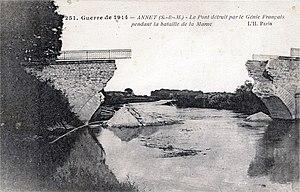
Annet-sur-Marne , Seine-et-Marne, France
Annet-sur-Marne est une commune française située dans le département de Seine-et-Marne en région Île-de-France.